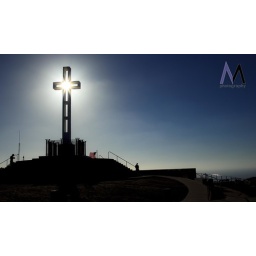
the cross atop mount soledad in san diego. the lighting seemed fitting. got the flag in there too.. luckily.